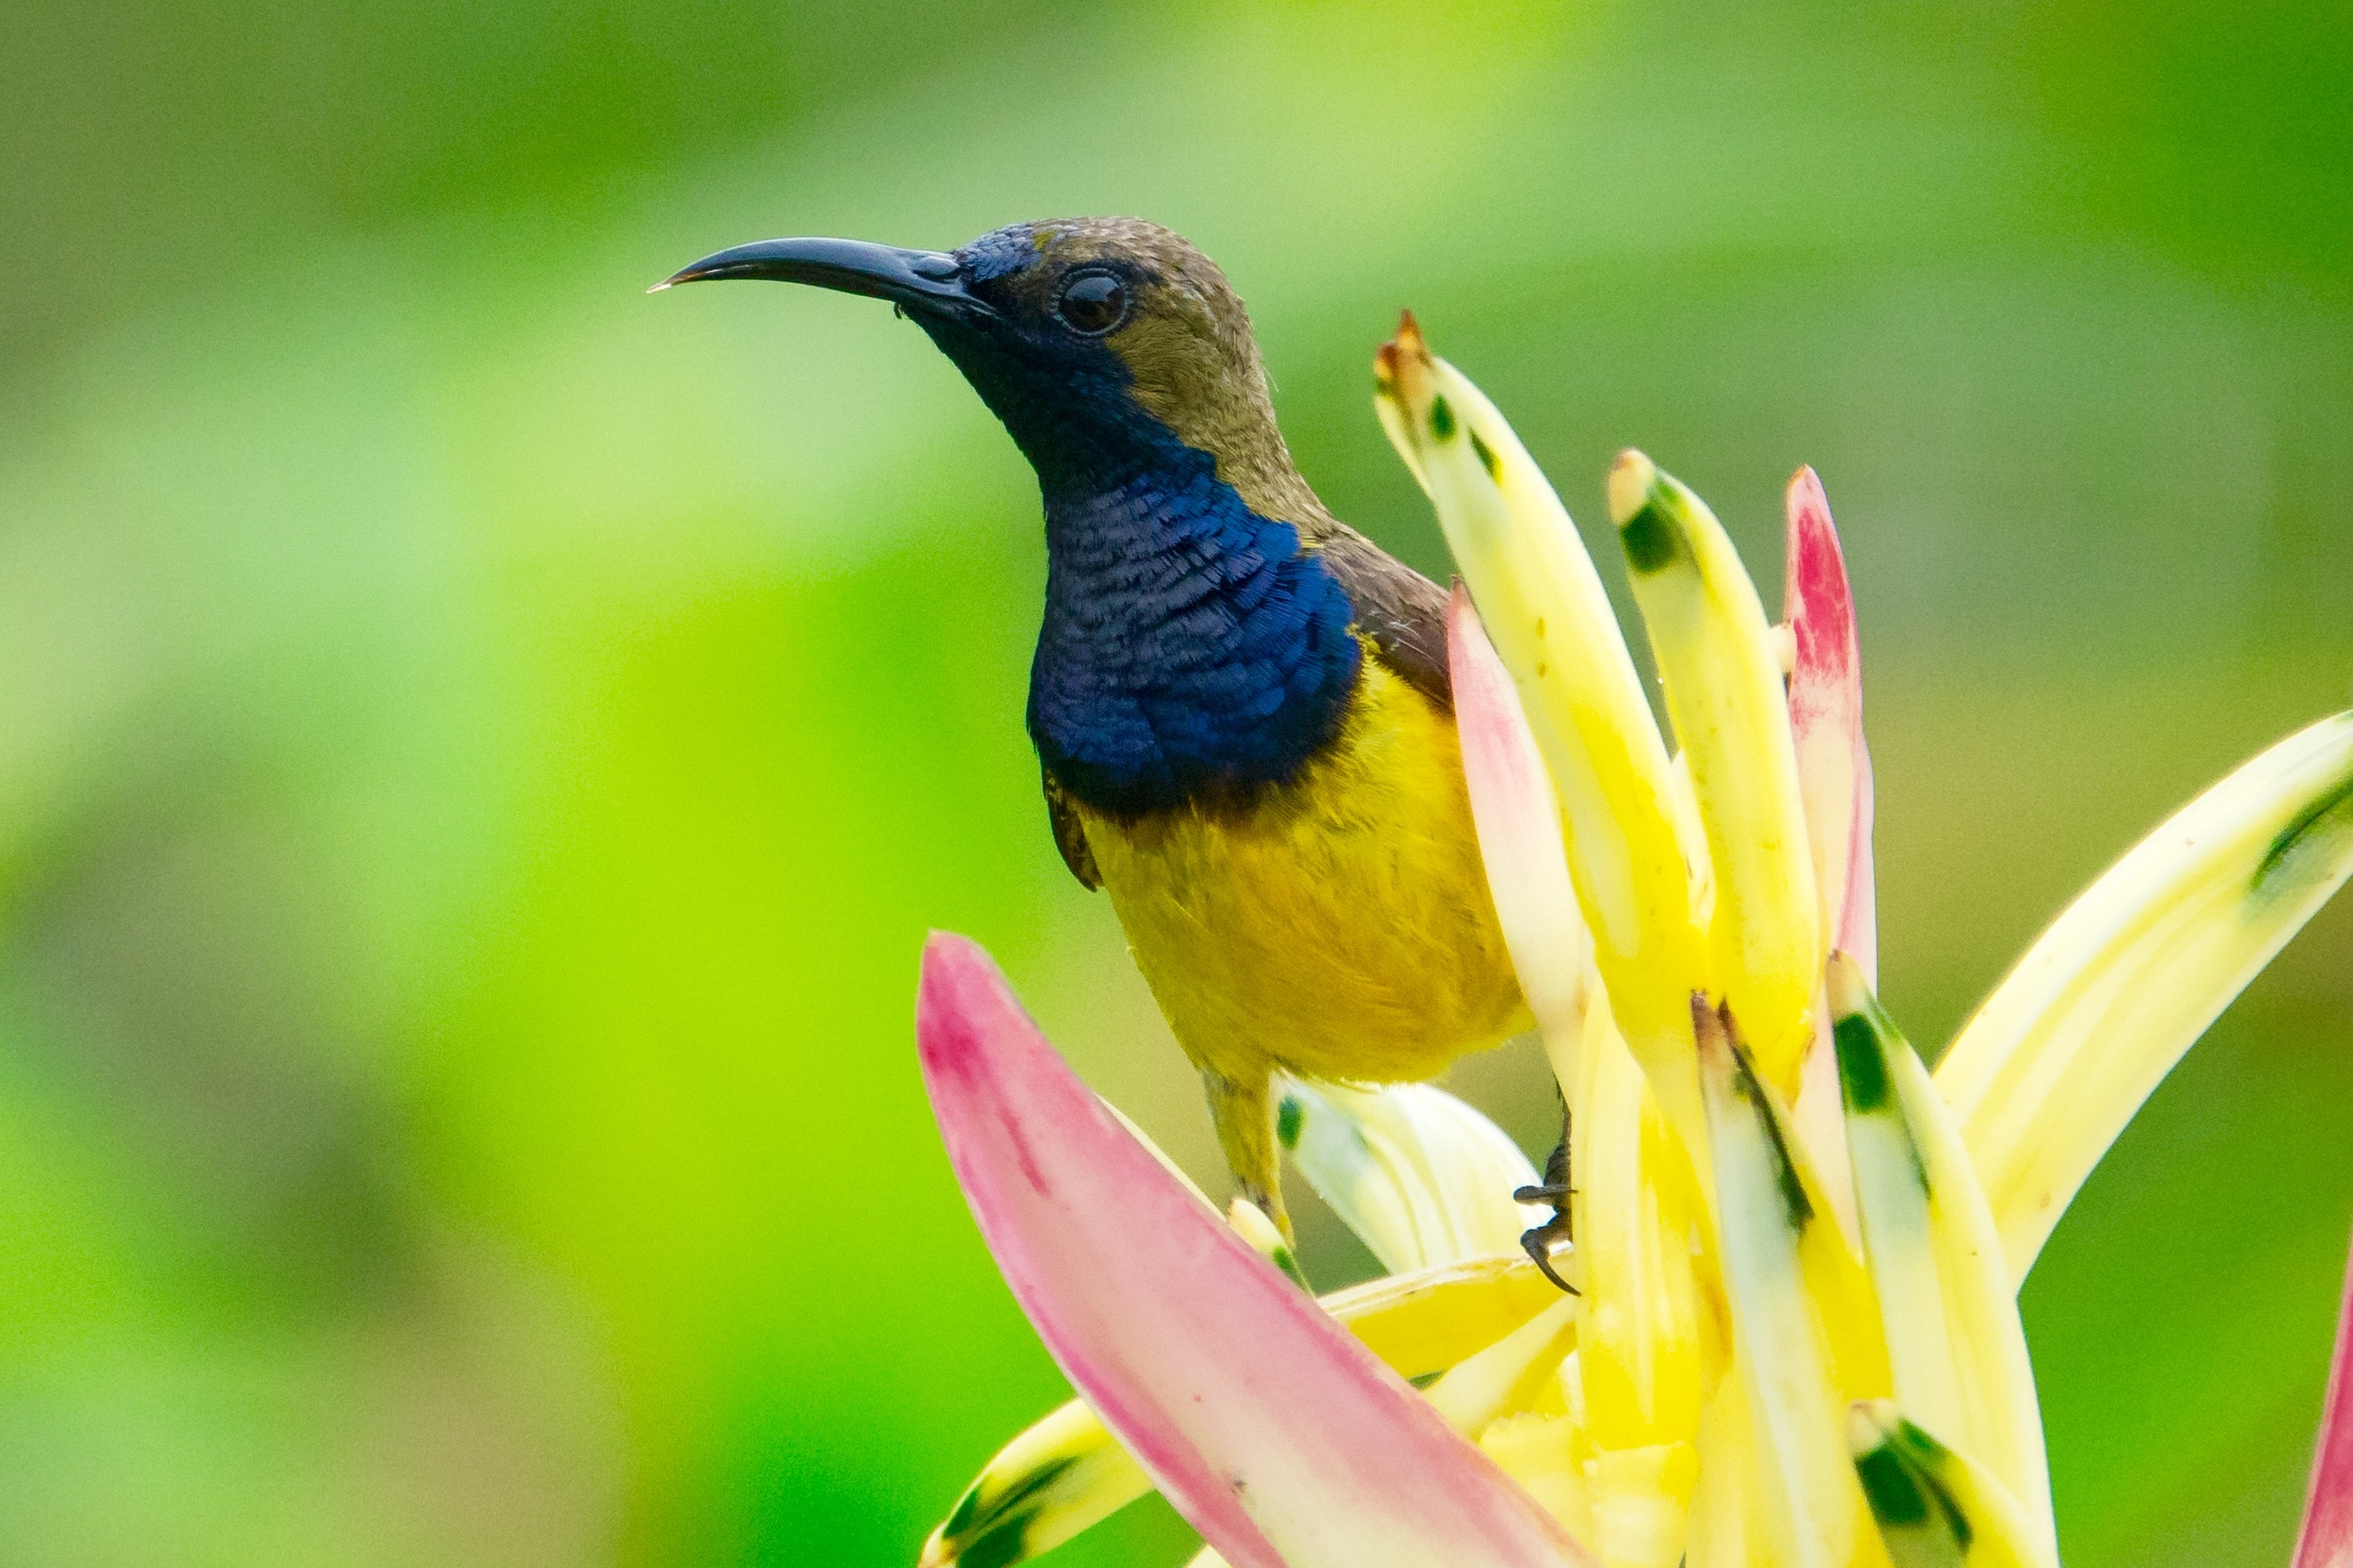
nature, bird, flower, animal, summer, wildlife, environment, beak, tropical, colourful, color, macro, hummingbird, colorful, yellow, garden, fauna, close up, outdoors, bright, little, vertebrate, macro photography, perching bird